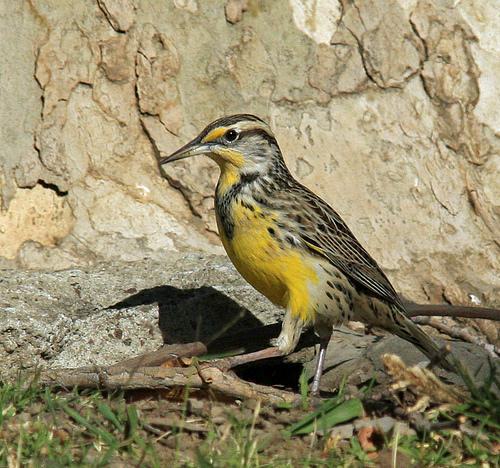
A photo of a western meadowlark